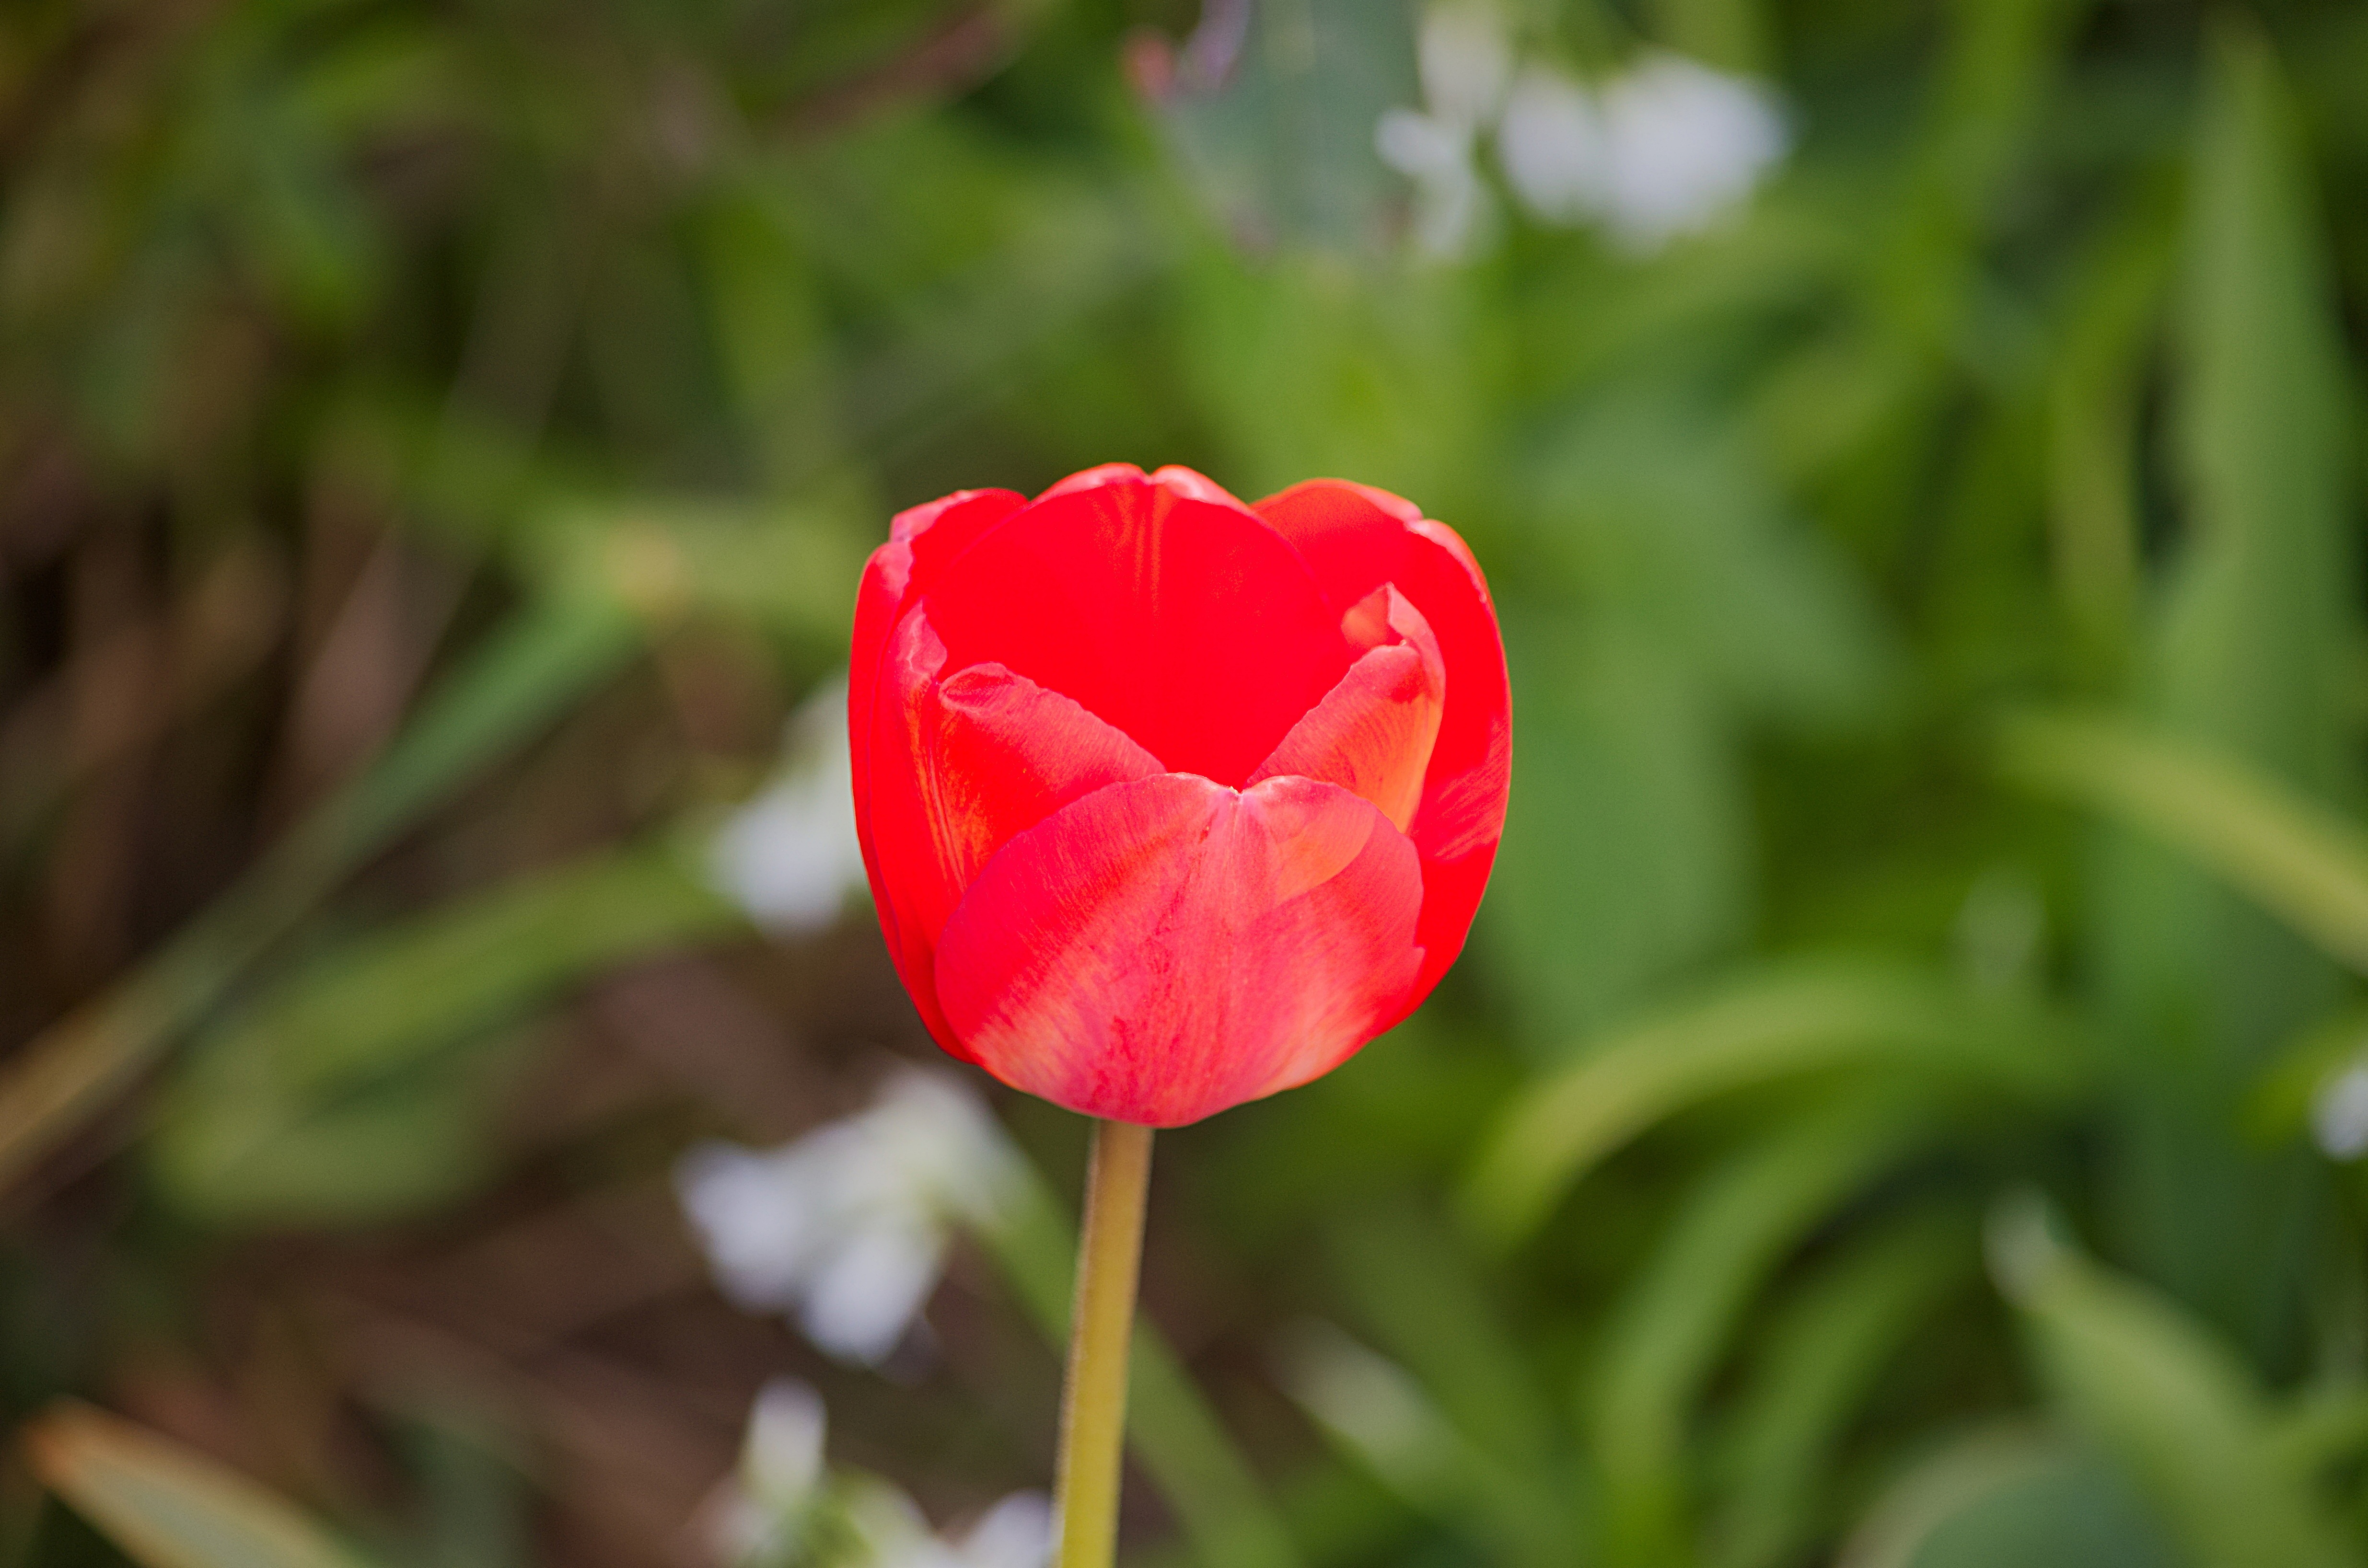
nature, plant, flower, petal, tulip, spring, red, botany, garden, flora, red flower, holland, botanical garden, flowering, macro photography, flowering plant, tulip spring, plant stem, land plant